Serge-Simon Held

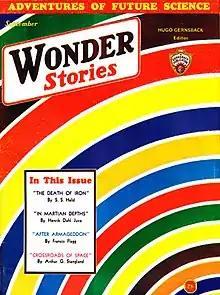
Held's "The Death of Iron" began English serialisation in the September 1932 issue of "Wonder Stories".

Serge-Simon Held (credited as S.S. Held) was a French science fiction author known for the 1931 environmentalist novel "La Mort du Fer" (published in English as "The Death of Iron"). Very little is known about Held. He may have been from Alsace or of Alsacian descent, with many people from the region fleeing to Paris in 1870 due to the Alsacian cession to Germany following the Franco-Prussian war. The professor of English Frederick Waage was unable to find a record of Held, but noted that "Held" is frequently used as an ornamental surname among Jews.